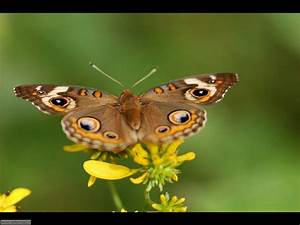
Label: farfalla